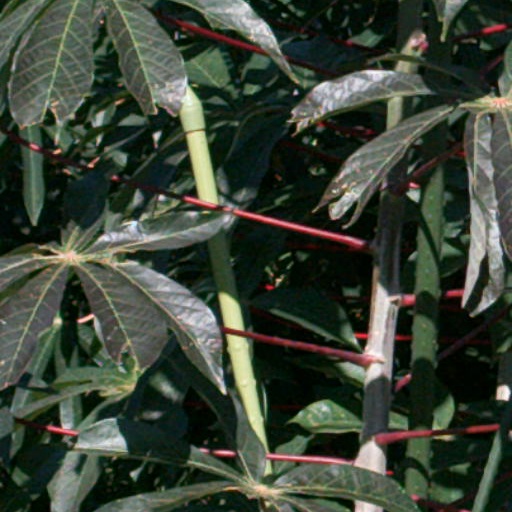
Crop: cassava